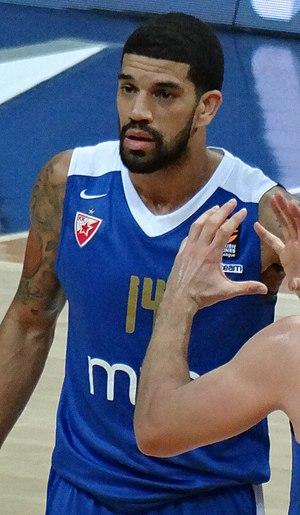
James Feldeine, né le 26 juin 1988 à New York aux États-Unis, est un joueur américano-dominicain de basket-ball. Il évolue au poste d'arrière.